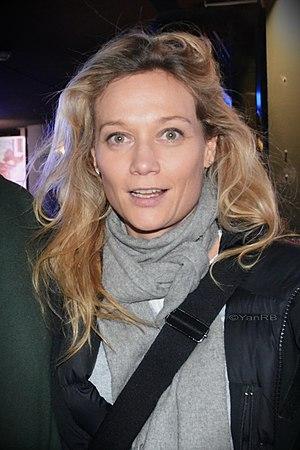
Caroline Vigneaux, née le 27 janvier 1975 à Nantes, est une humoriste française. Elle a été avocate de 2000 à 2008.